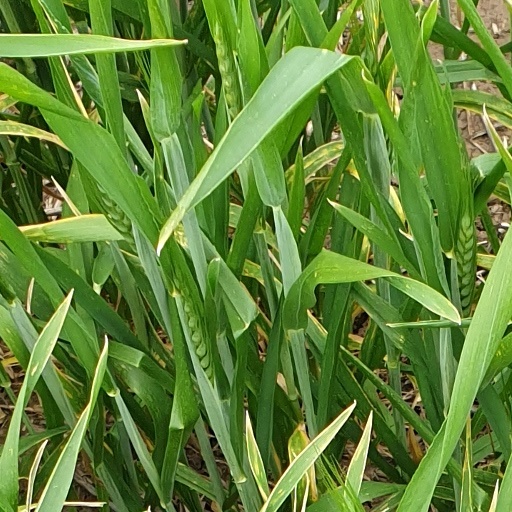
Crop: wheat